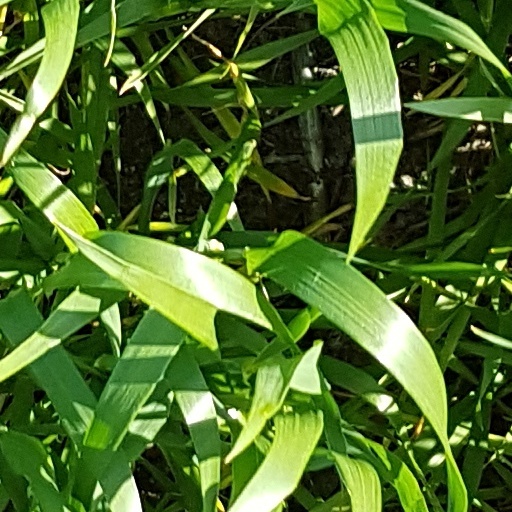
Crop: wheat